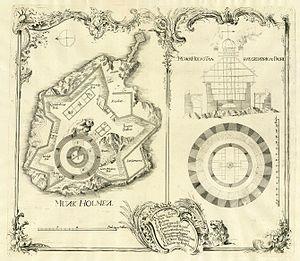
L'abbaye de Nidarholm était une abbaye et monastère bénédictin situé sur l'île de Munkholmen dans le Trondheimsfjord, face à la ville de Trondheim, en Norvège.